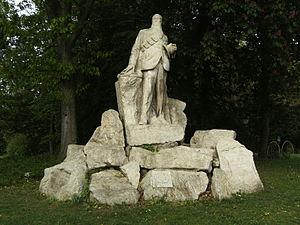
Martinus Theunis Steyn est un homme politique d'Afrique du Sud et le dernier président de l'État libre d'Orange de 1896 à 1902.